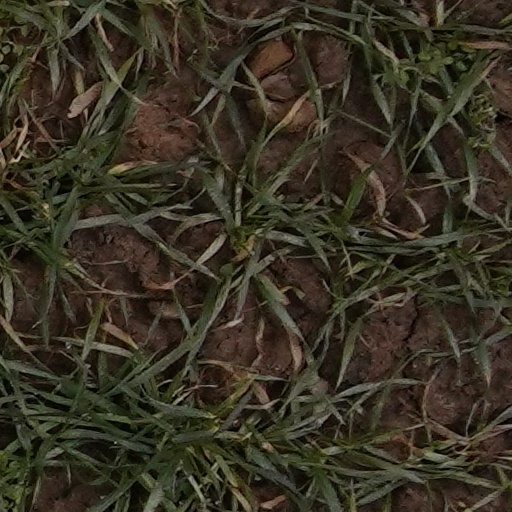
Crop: wheat